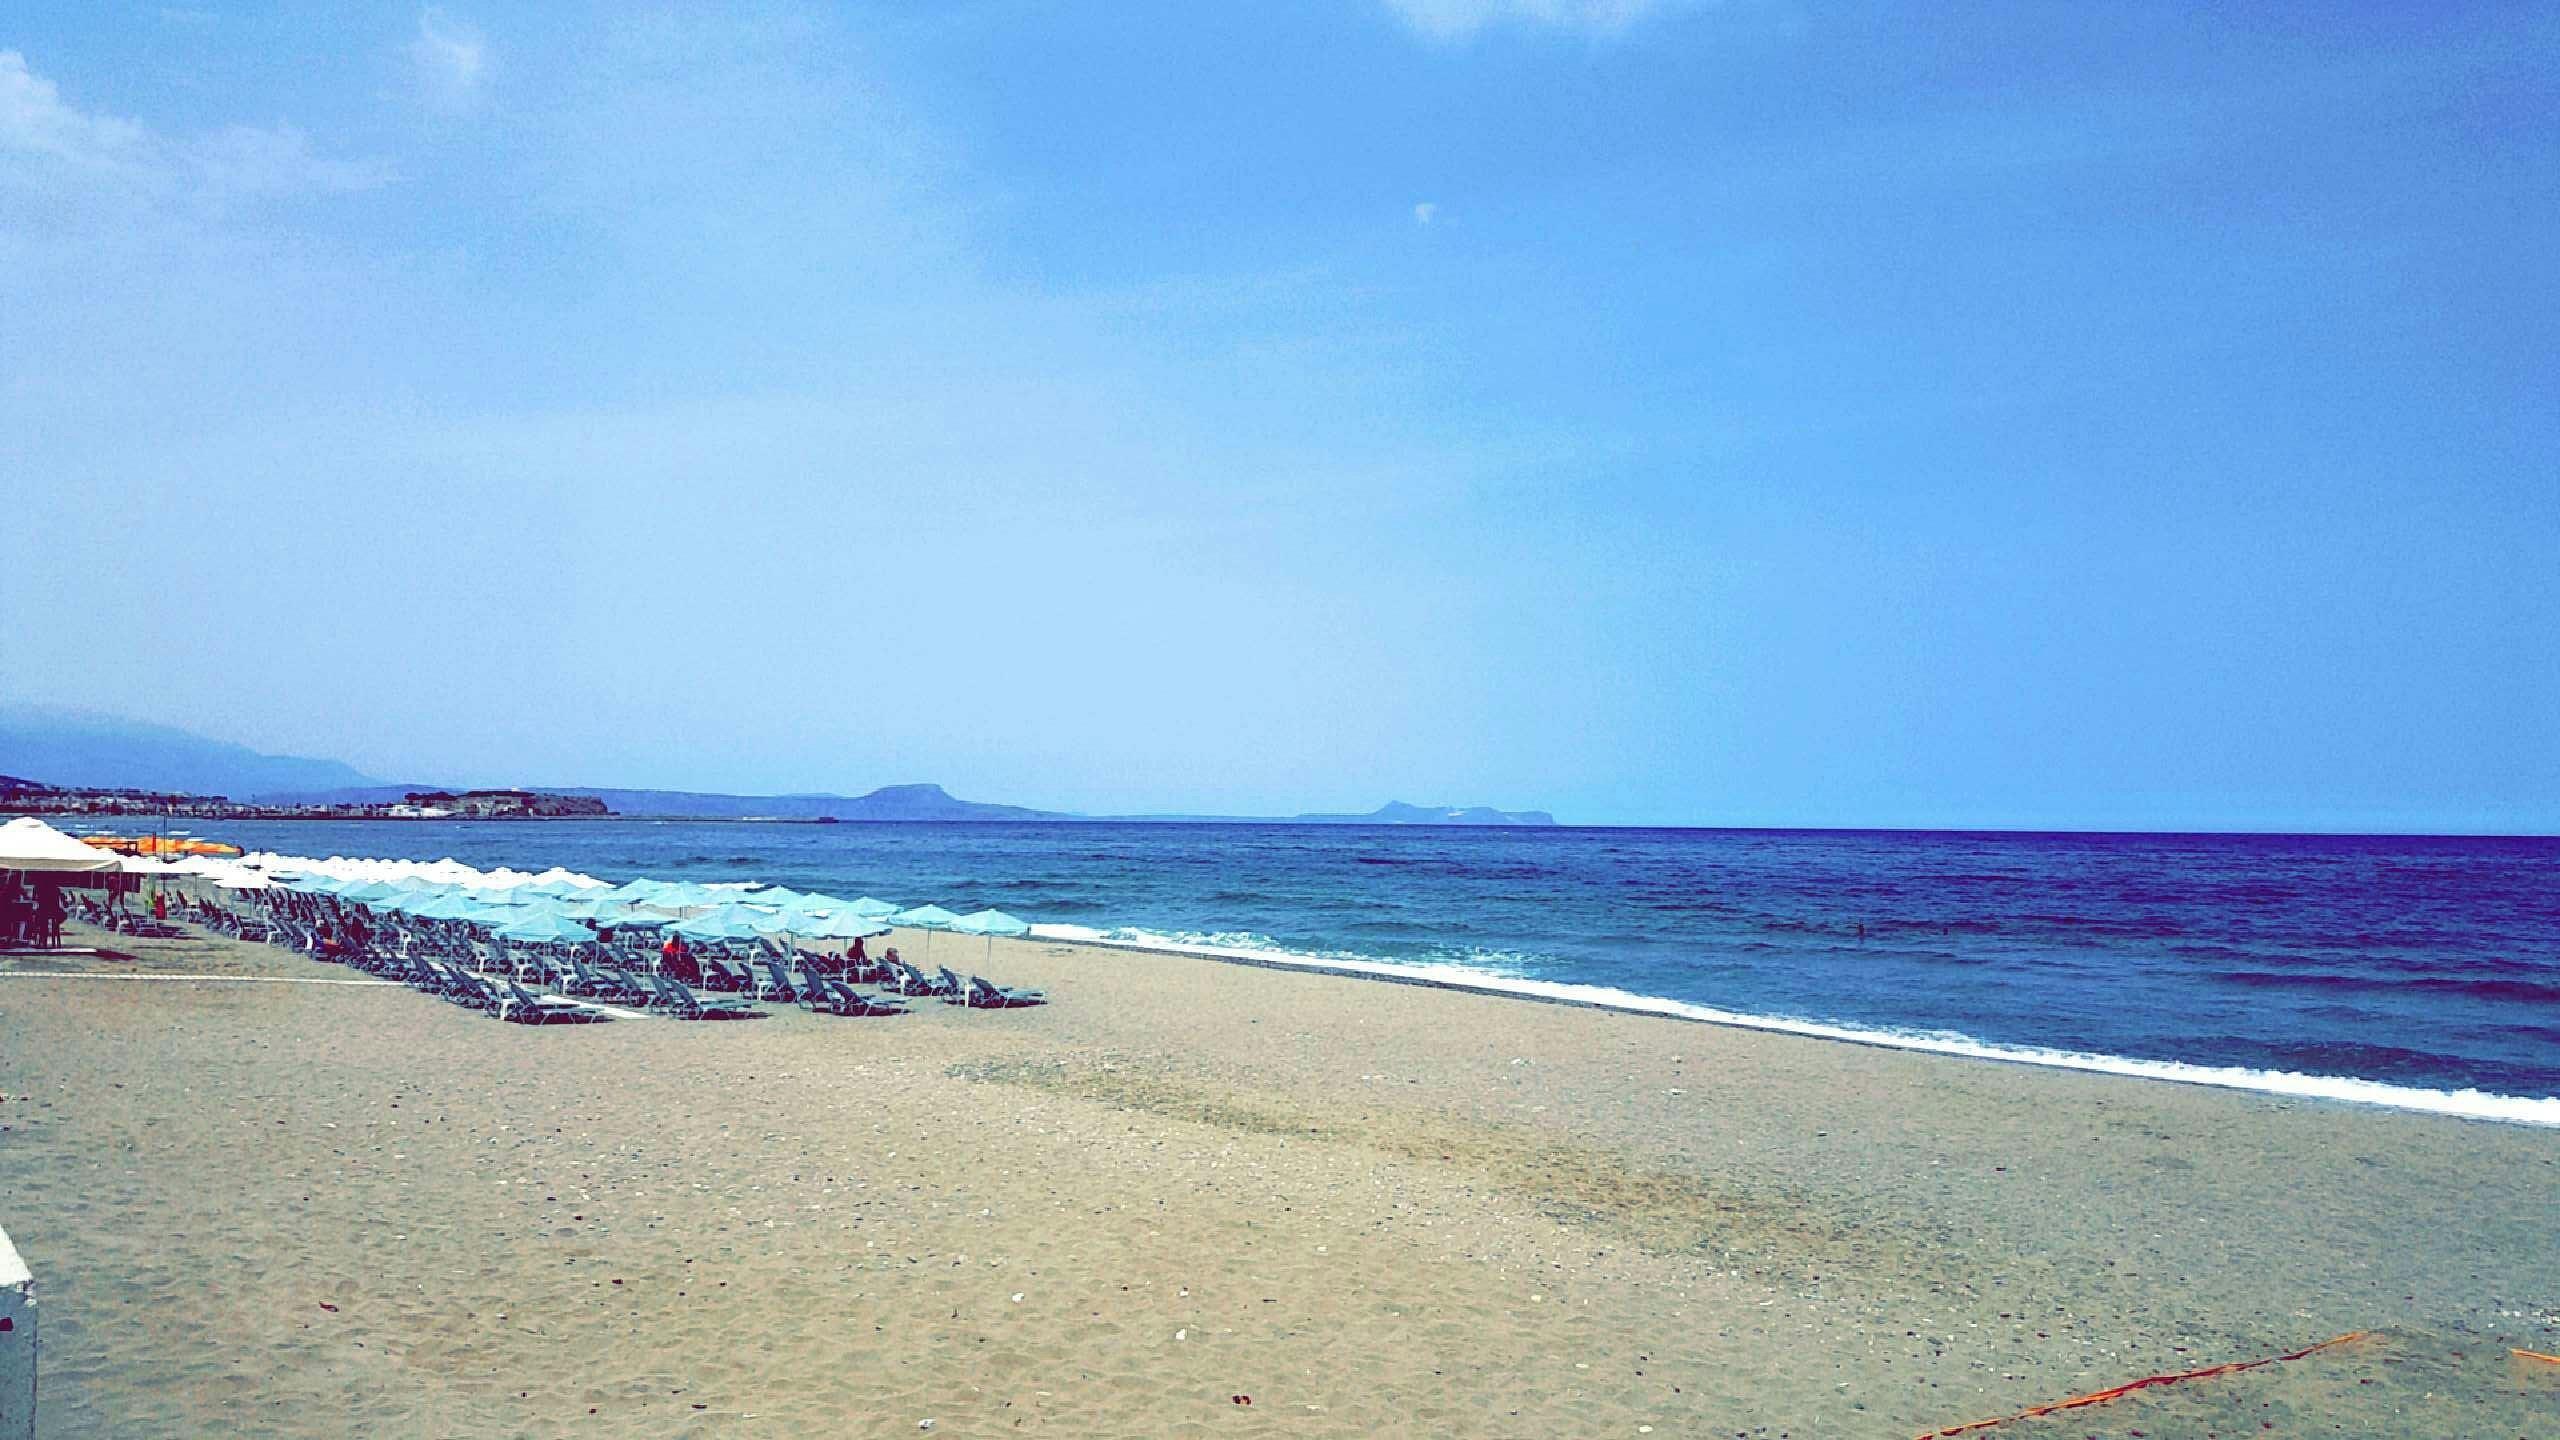
beach, sea, coast, sand, ocean, horizon, shore, wave, vacation, bay, body of water, cape, wind wave